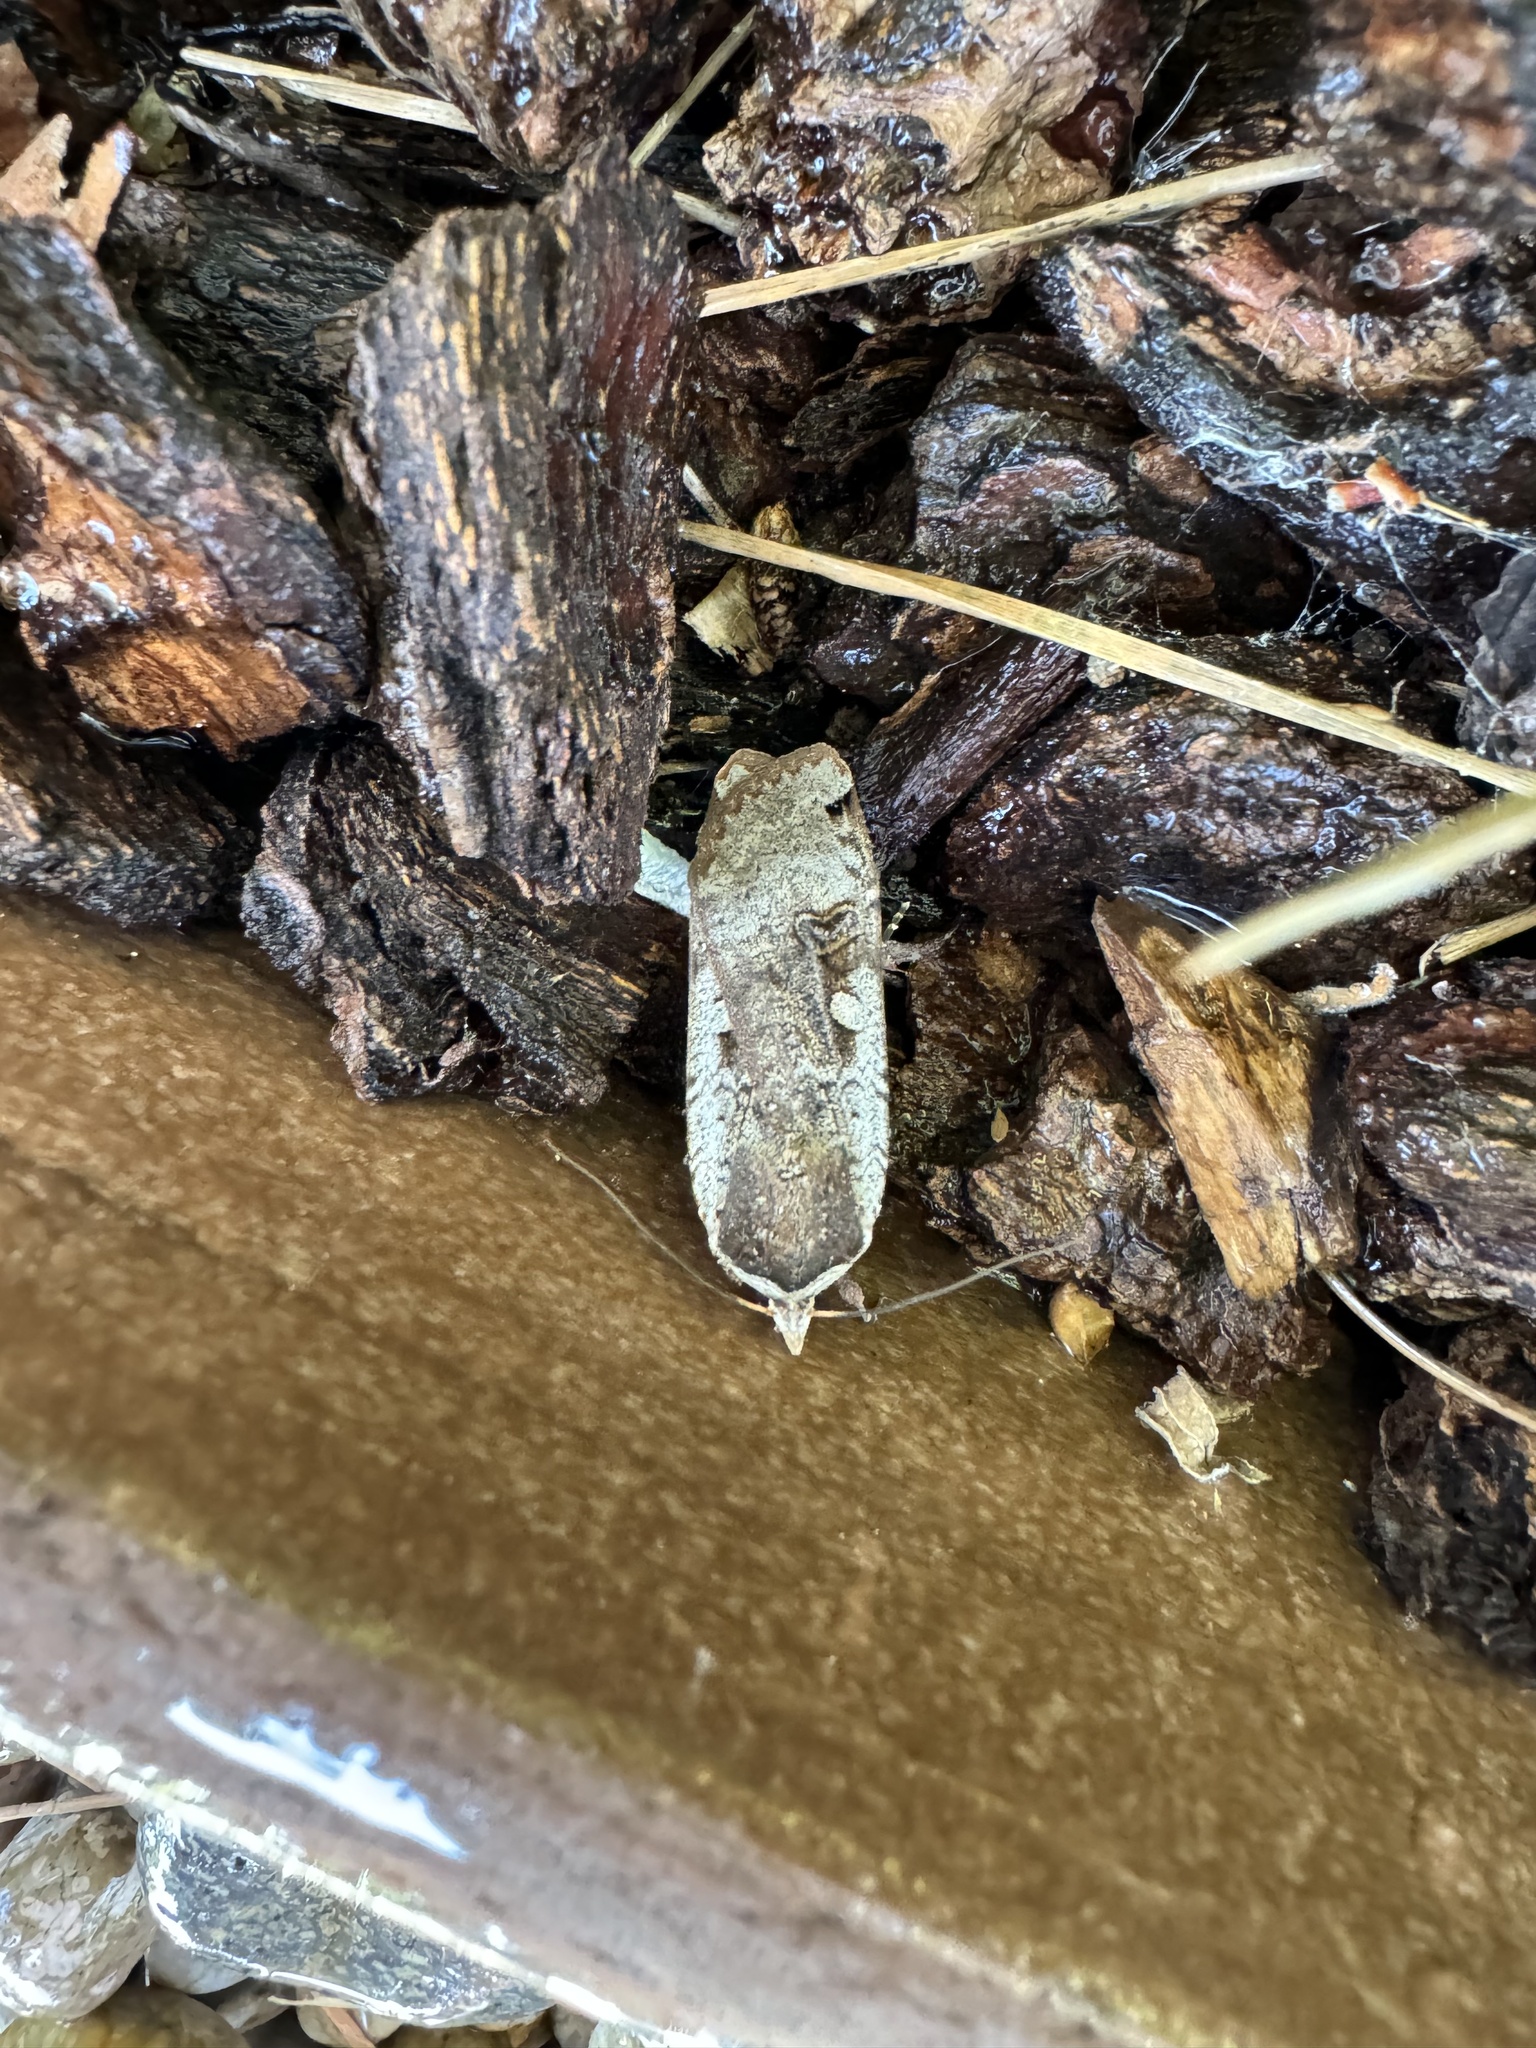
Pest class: cutworms